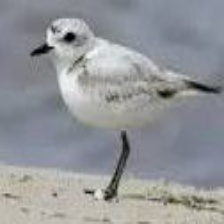
Species: SNOWY PLOVER
Scientific name: CHARADRIUS NIVOSUS